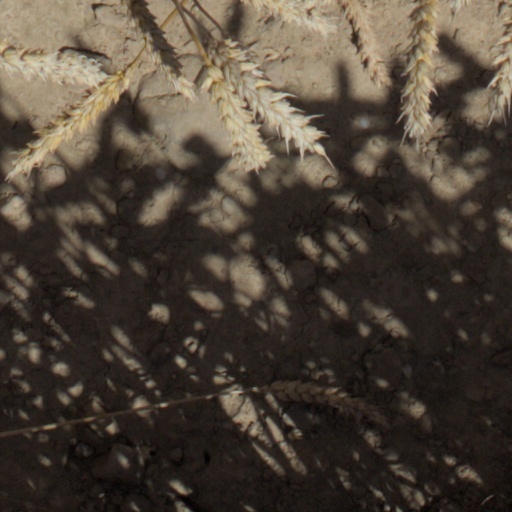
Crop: wheat